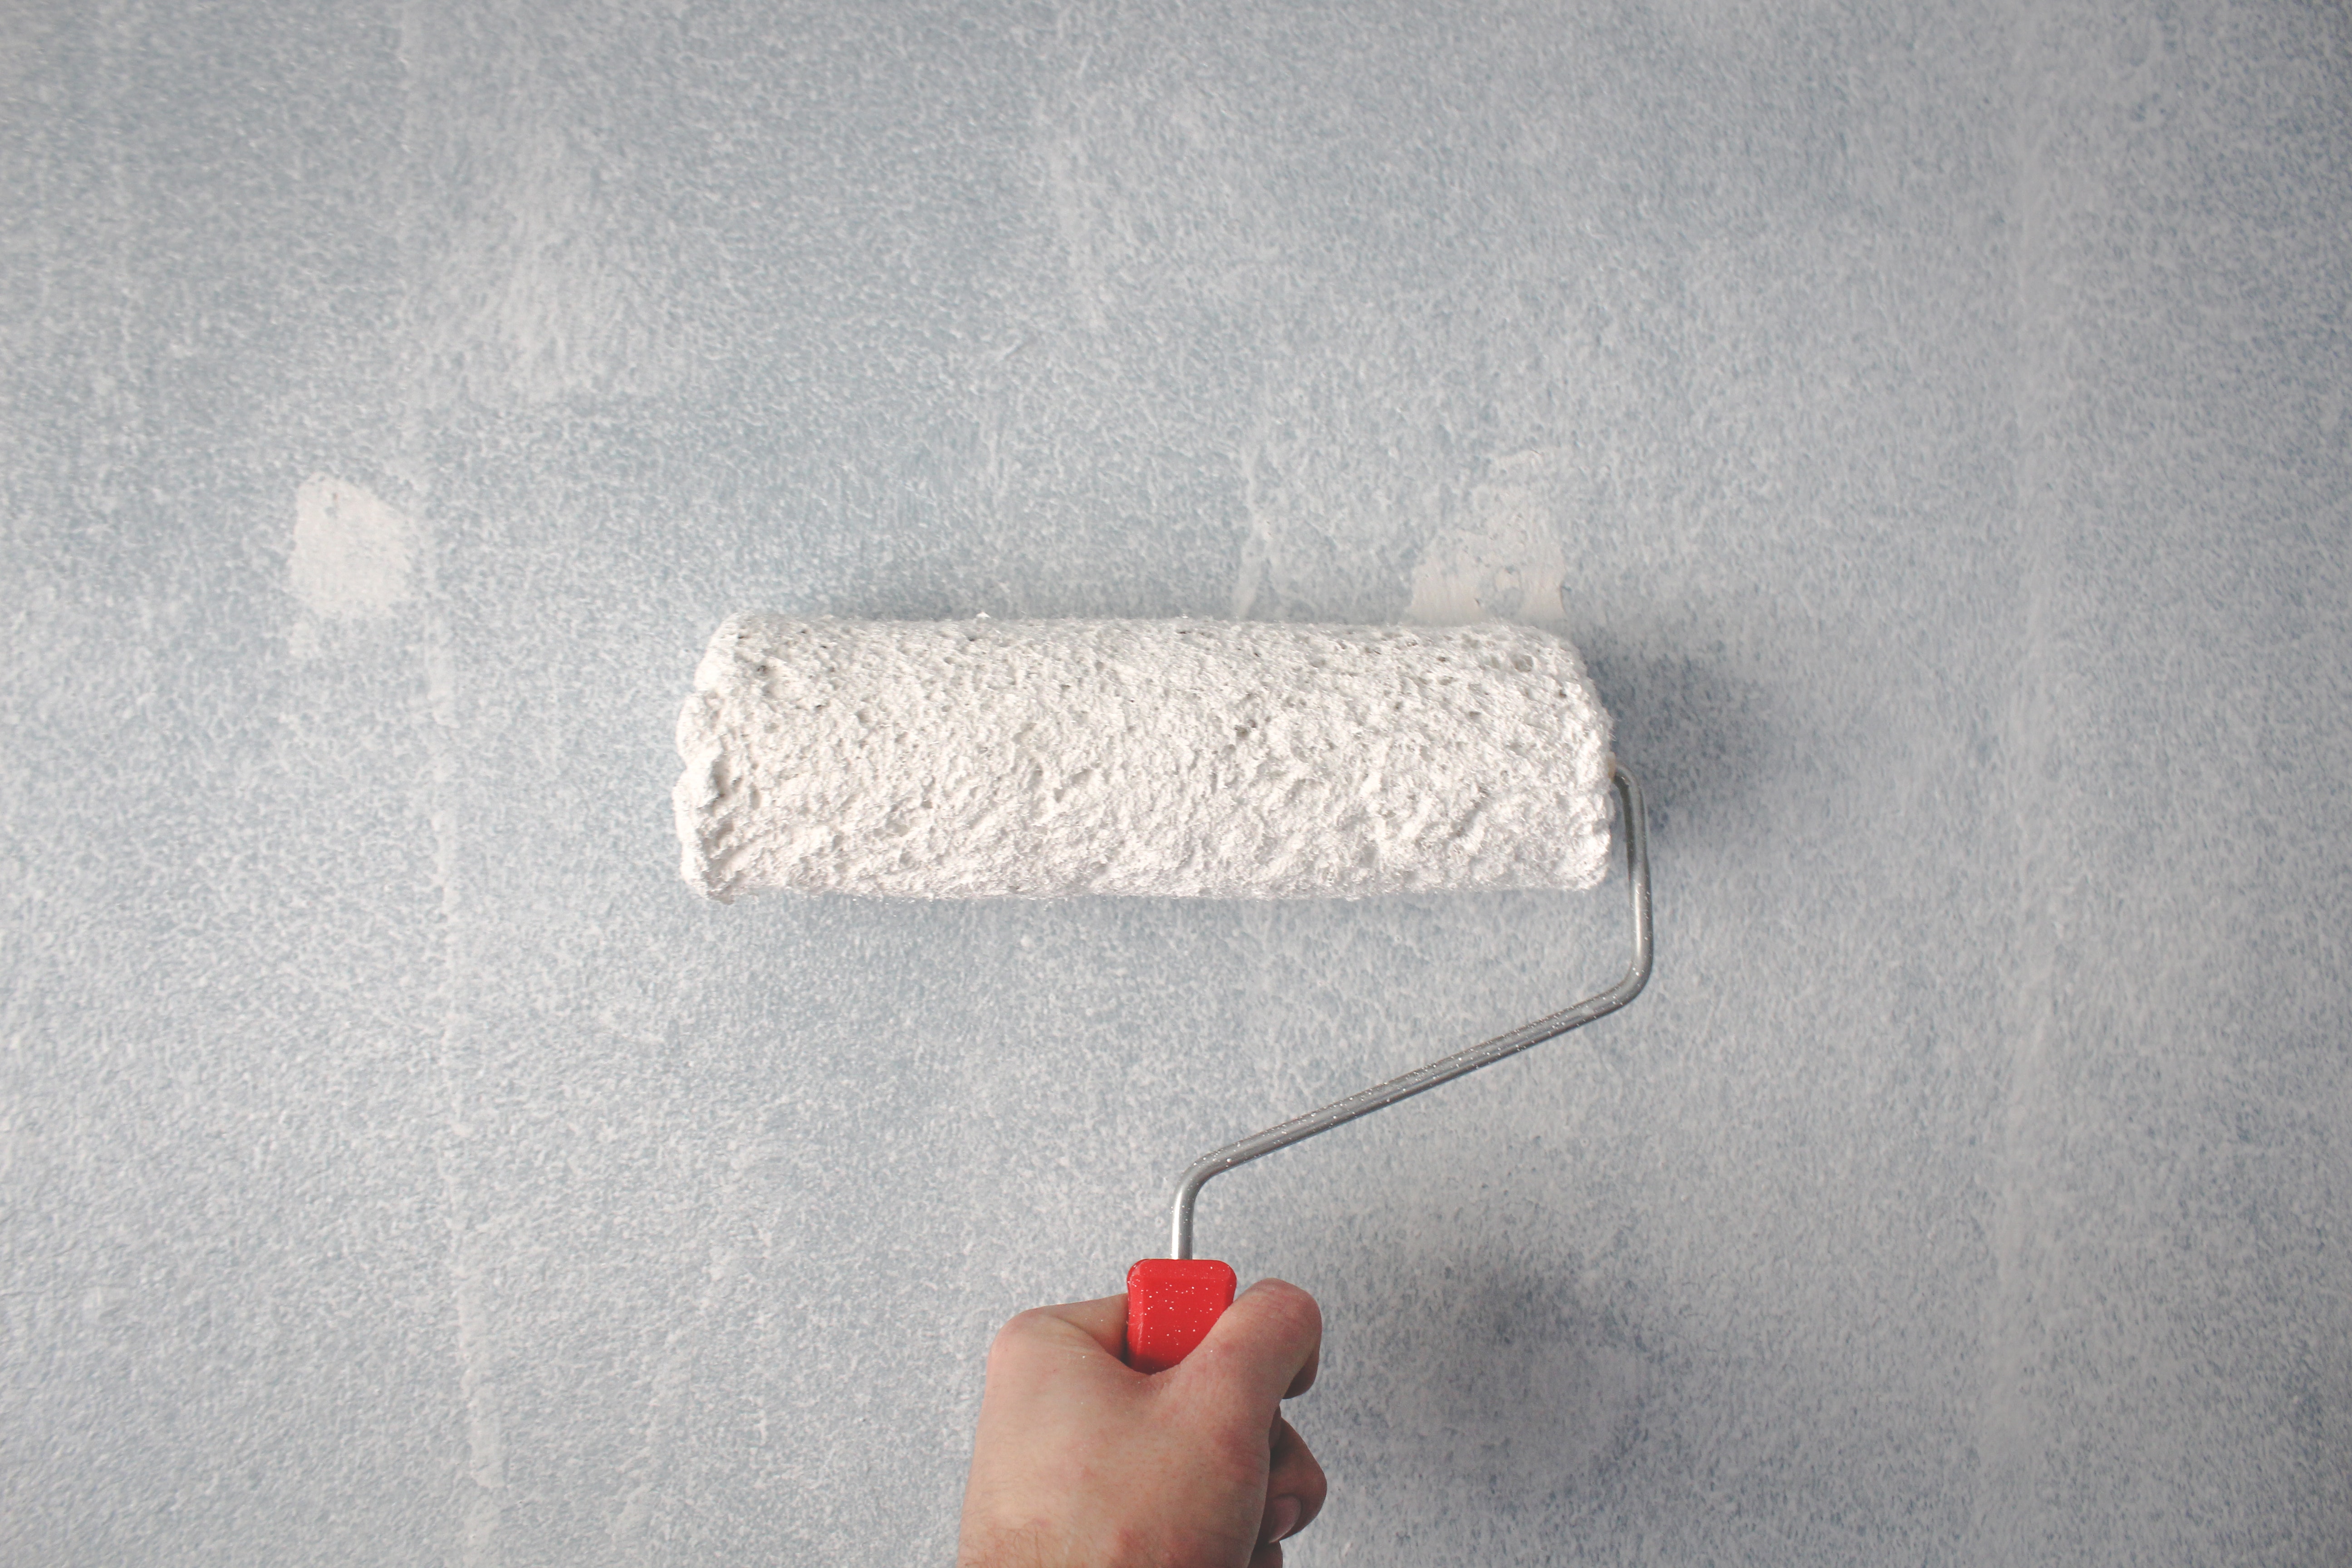
paint roller, wall, plaster, Joint compound, finger, mop, Household supply